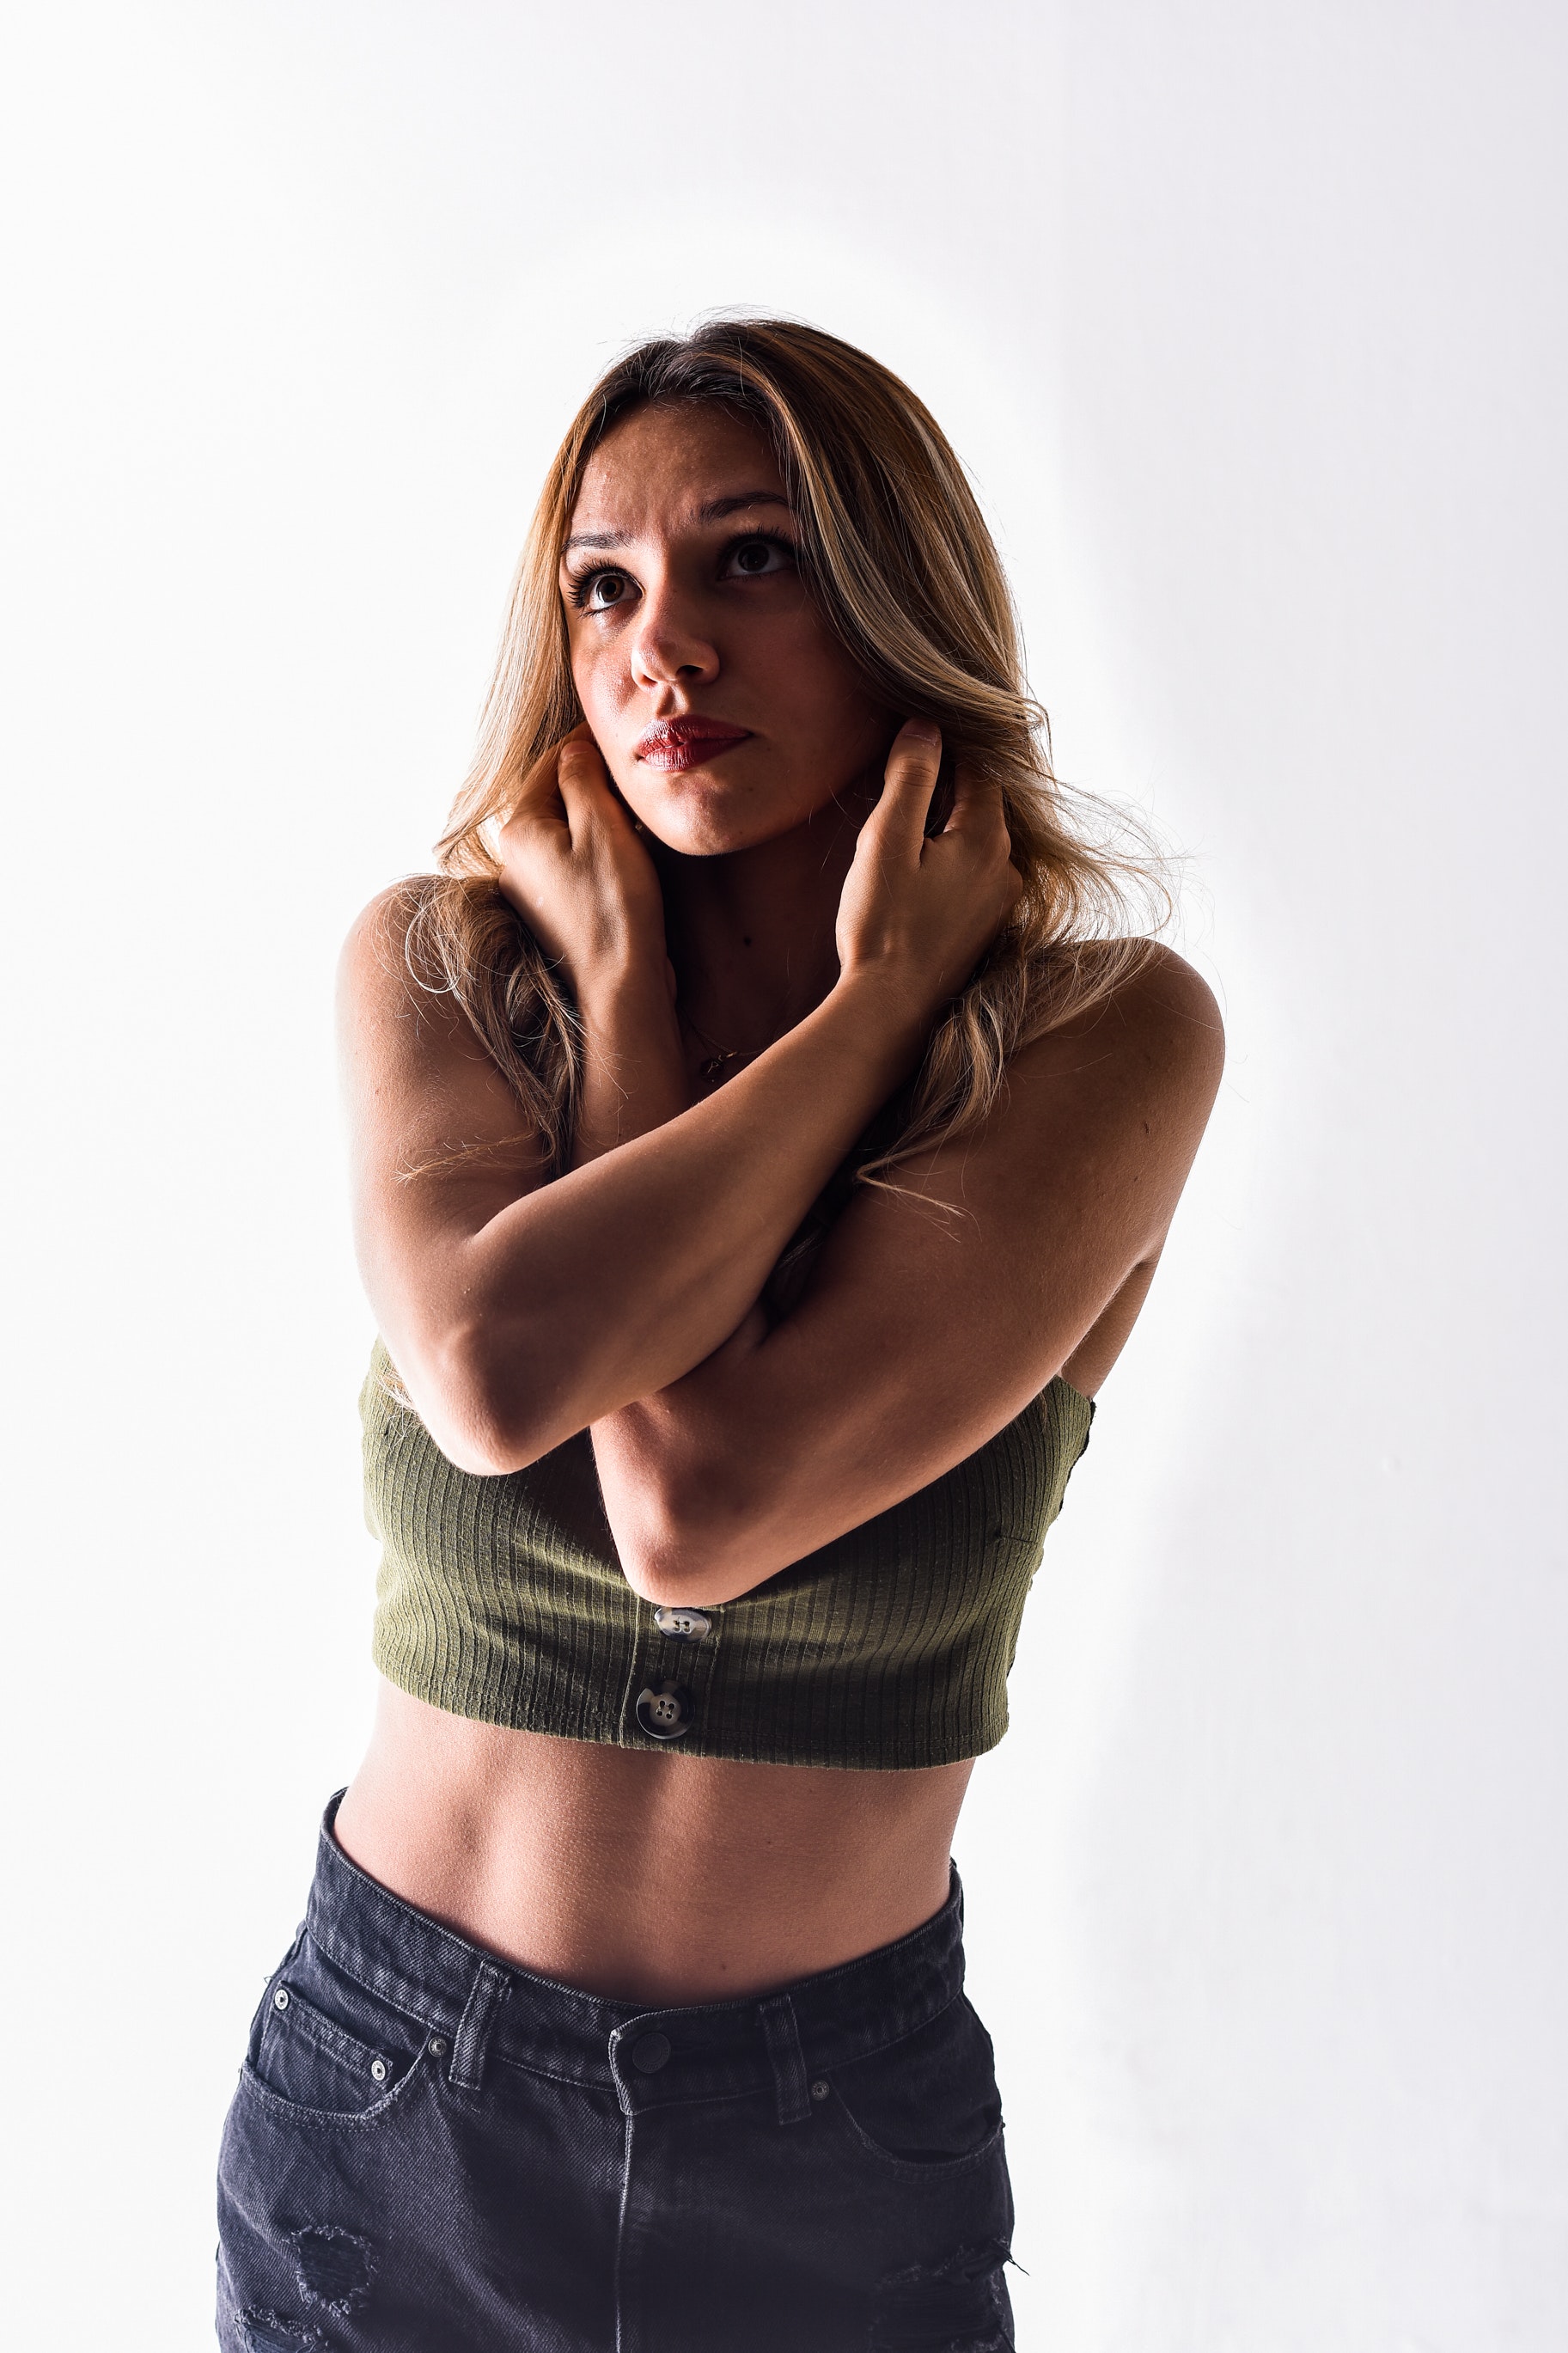
woman, joint, stomach, muscle, flash photography, gesture, waist, thigh, elbow, chest, trunk, knee, abdomen, navel, human leg, fashion model, long hair, art model, blond, wrist, brown hair, undergarment, sitting, physical fitness, fashion accessory, jewellery, bracelet, crop top, belt, photo shoot, leggings, portrait photography, magenta